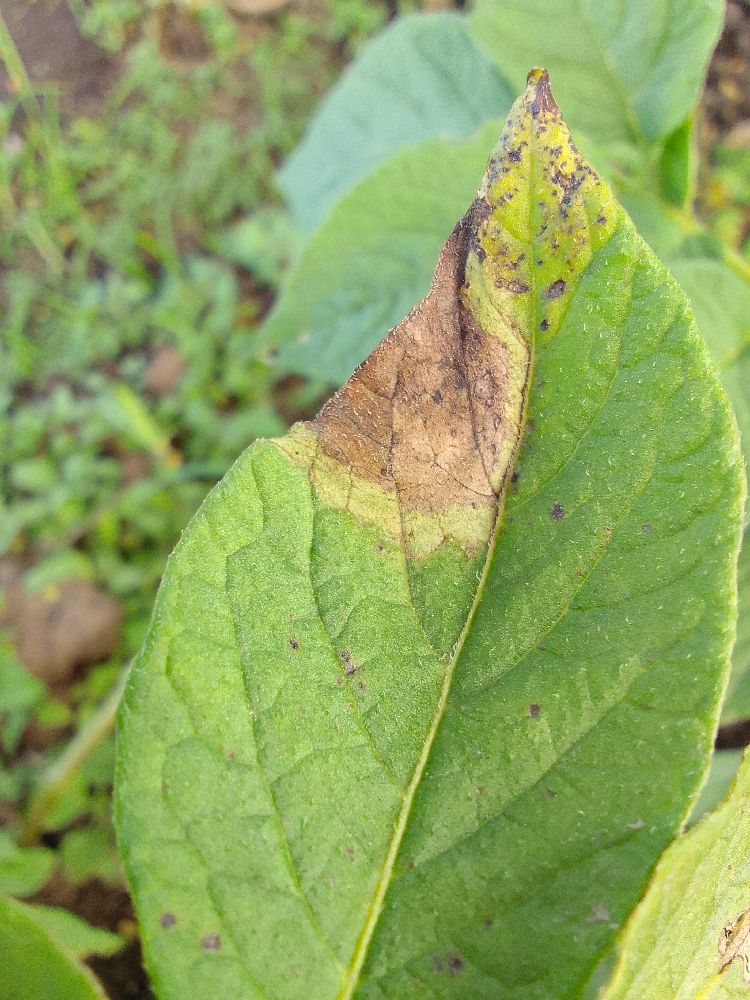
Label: Late blight